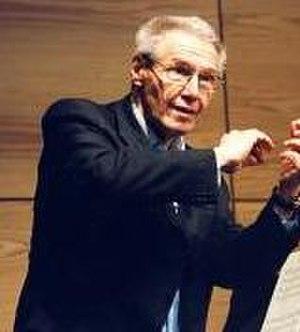
György Kurtág est un compositeur hongrois.
8 avril : la Symphonie nᵒ 3, de Leevi Madetoja, créée à Helsinki par l'Orchestre philharmonique d'Helsinki sous la direction du compositeur.
Le Prix Sibelius de Wihuri est un prix décerné en Finlande par la Fondation Wihuri.